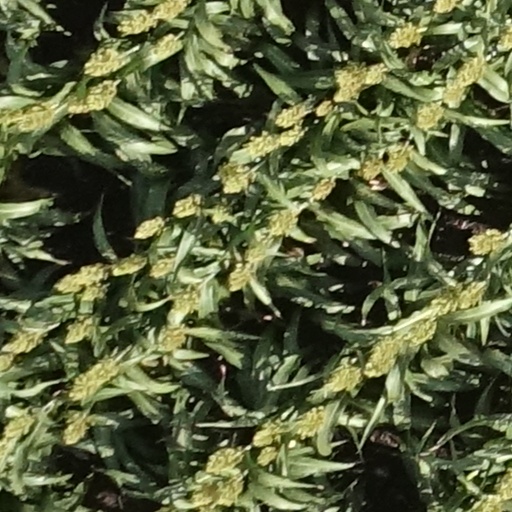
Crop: sorghum